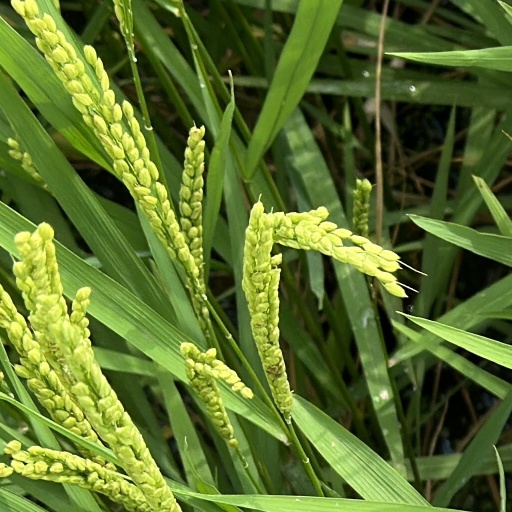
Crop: rice